When the Men Were Gone

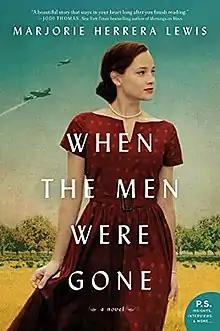
First edition

When the Men Were Gone is a historical fiction 2018 novel by Marjorie Herrera Lewis. The book, published by William Morrow, an imprint of HarperCollins, is based on the true story of Tylene Wilson, a teacher and an assistant principal in Brownwood, Texas, during World War II. Wilson volunteered to coach the Daniel Baker College football team in 1944 when the coach left to serve in the war. Lewis took poetic license in the novel, in which Wilson coaches at Brownwood High School.